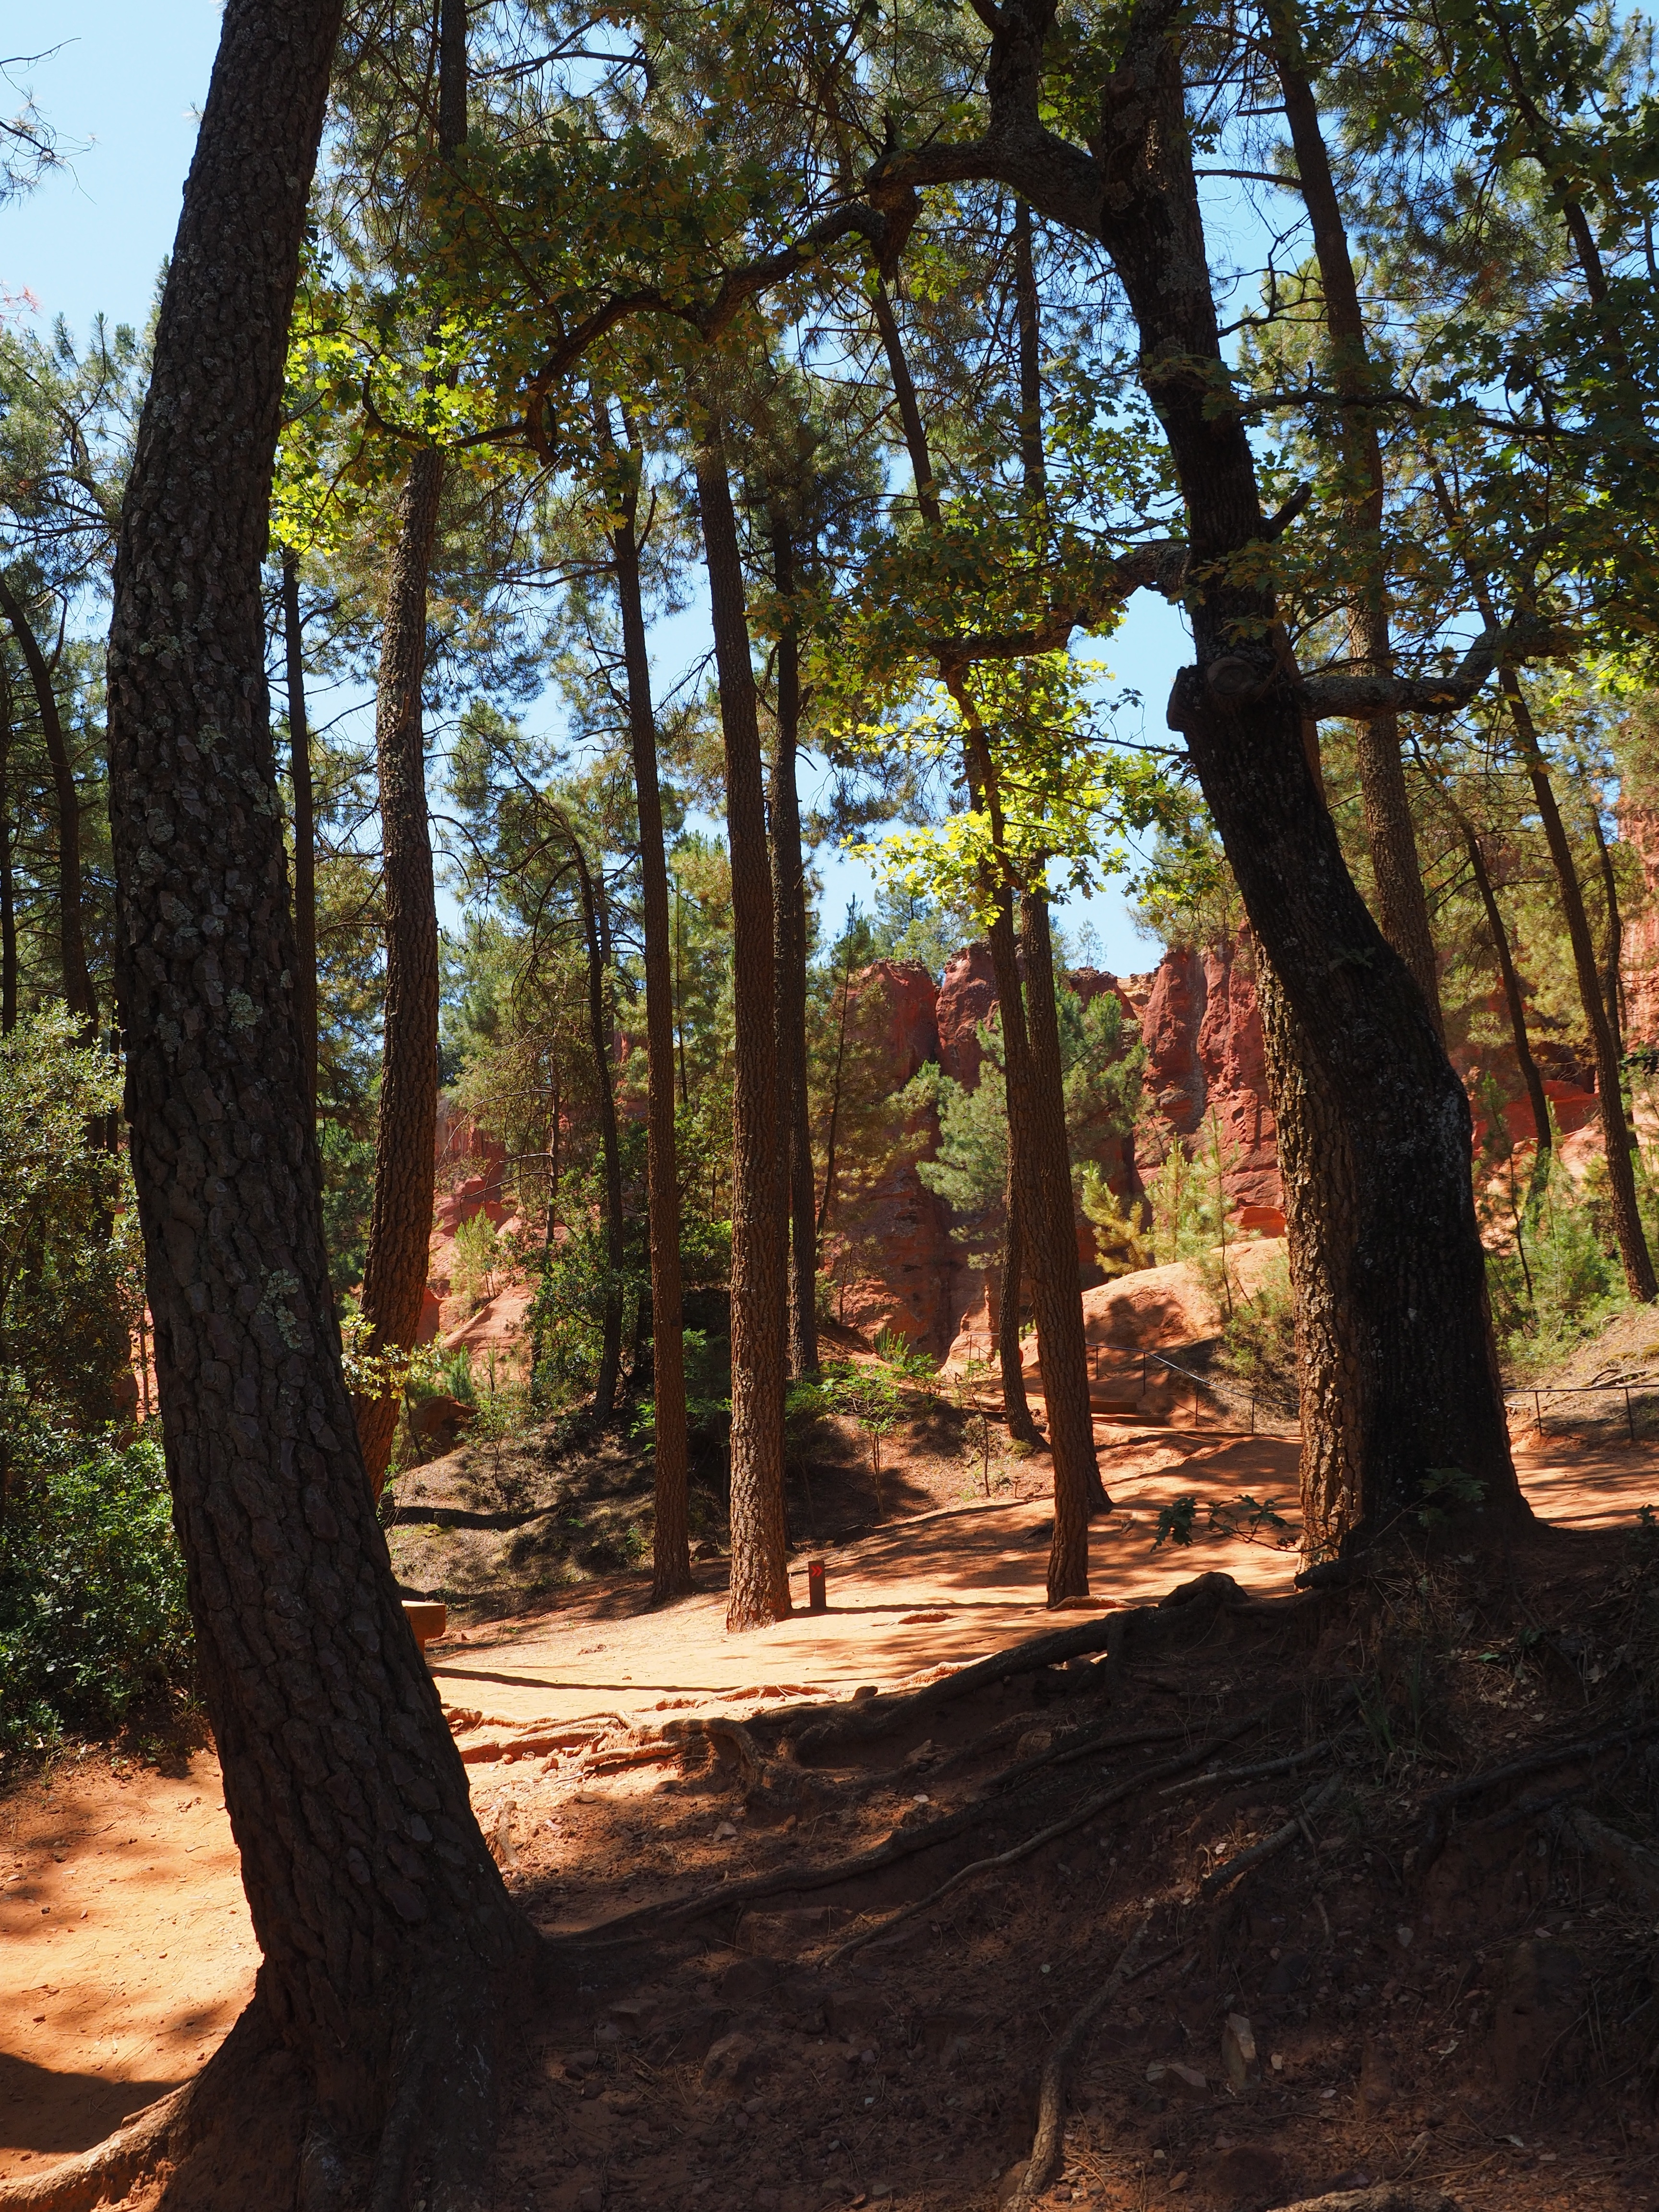
tree, nature, forest, rock, wilderness, plant, wood, trail, sunlight, leaf, france, pine, orange, red, color, autumn, park, colorful, yellow, season, places of interest, bright, provence, woodland, habitat, roussillon, ecosystem, hue, mixture, vaucluse, gordes, pine forest, ocher rocks, ocher quarry, ocher, luberon massif, ocher mine, ochre colours, red ocher, ockerbraun, ocher mining, earth color, brown ironstone, clay mineral, department of vaucluse, provence alpes c te d azur, arrondissement apt, canton apt, nature park luberon, apt, chaussee of geants, falaises de sang, natural environment, woody plant